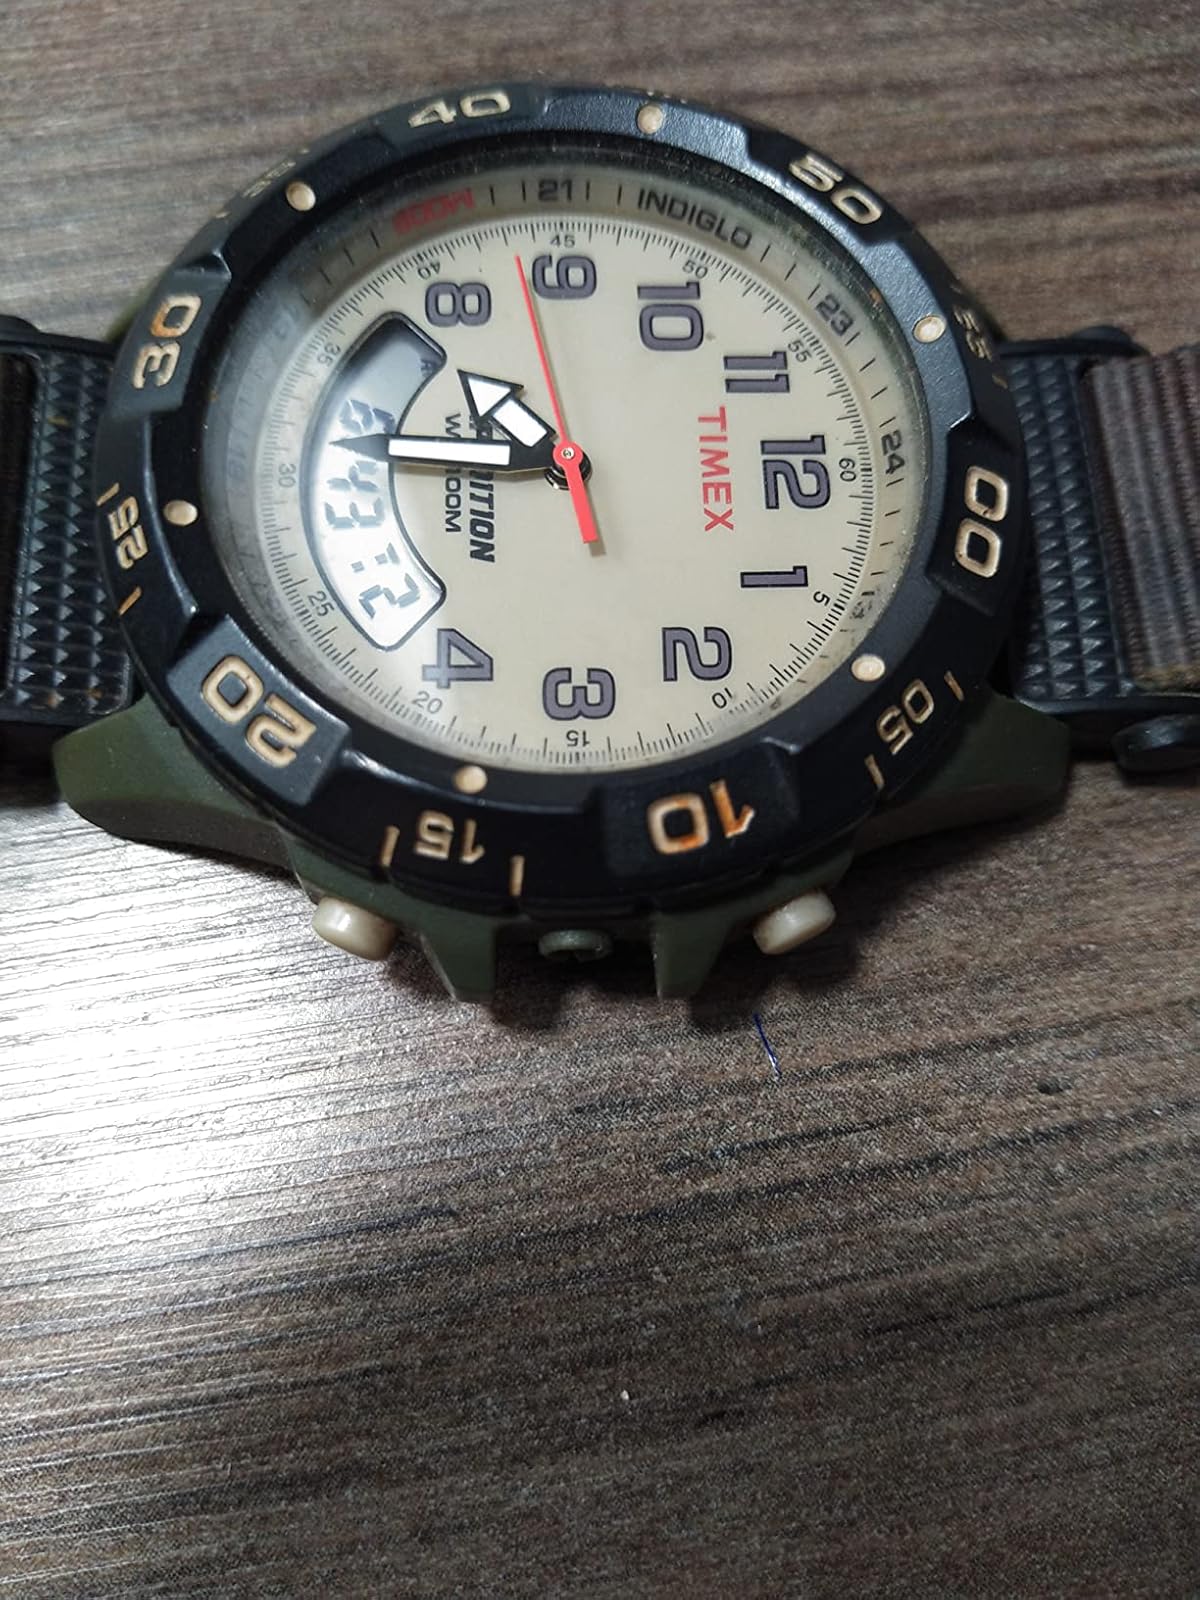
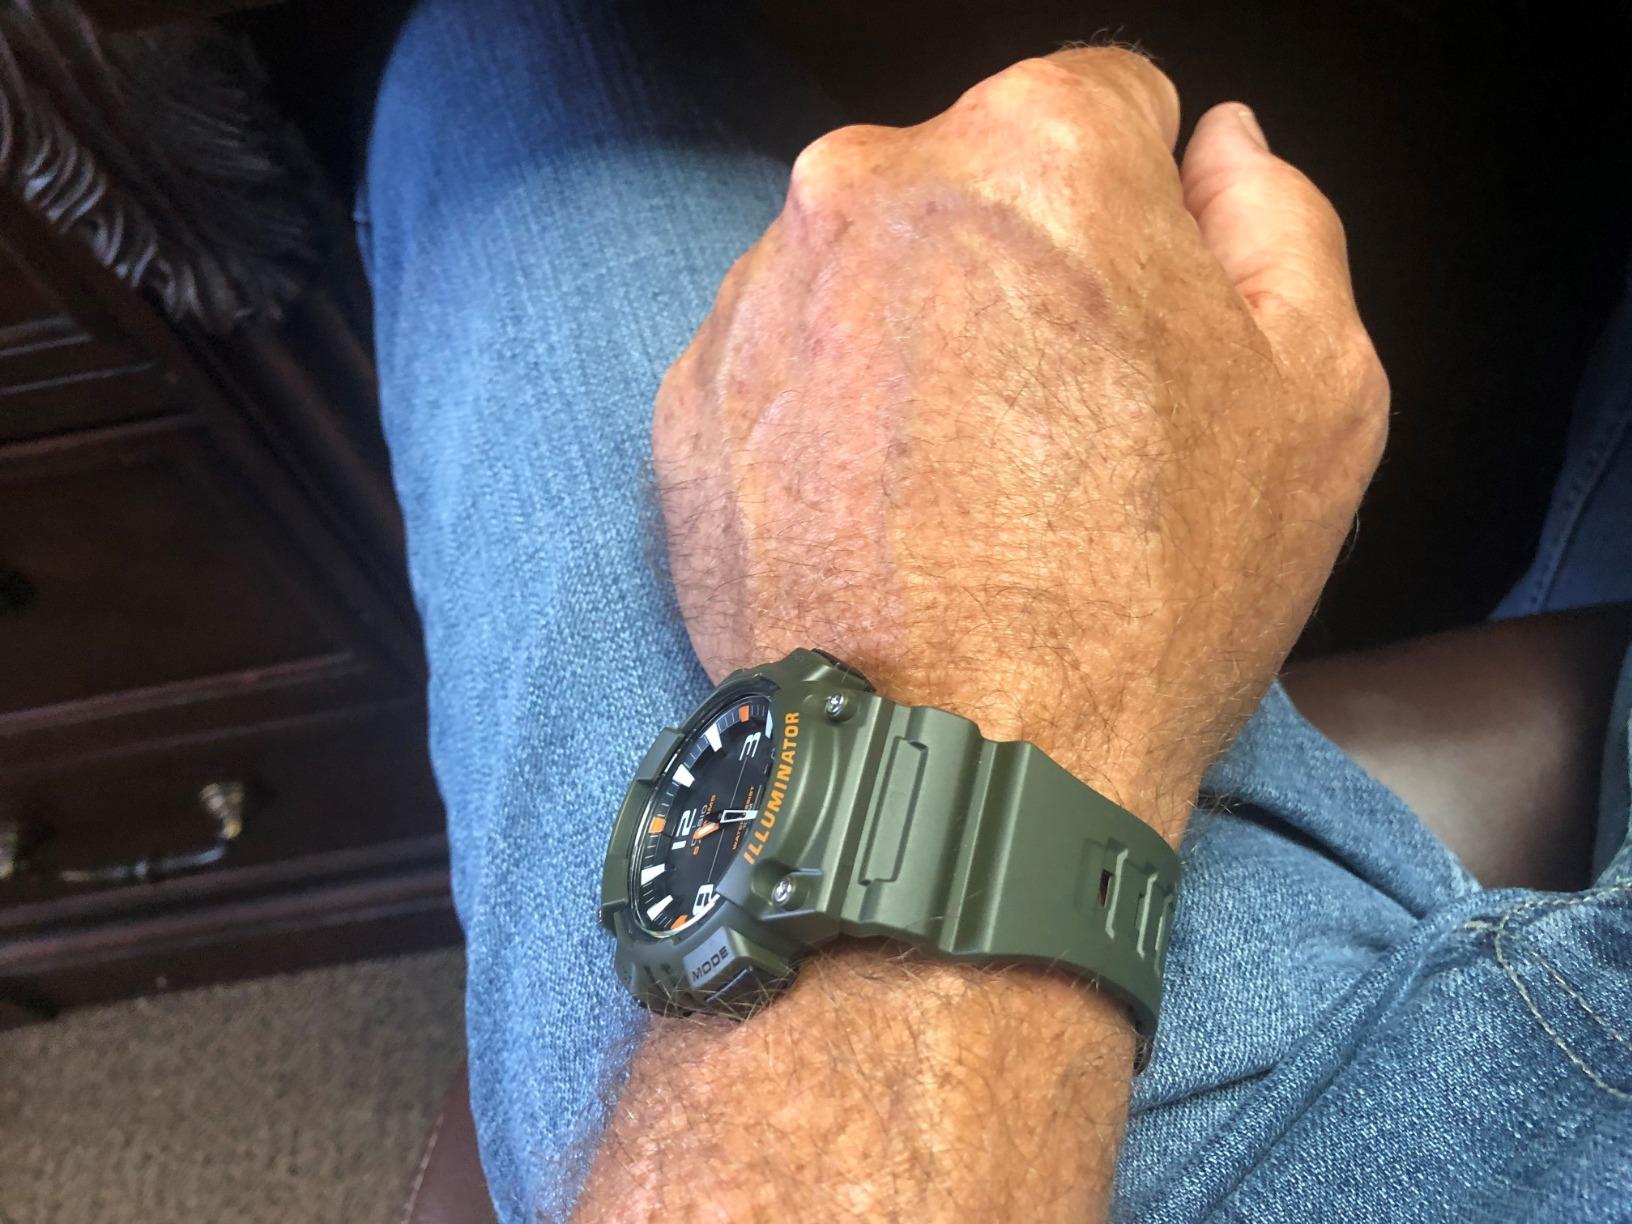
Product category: accessories_watch
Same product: no